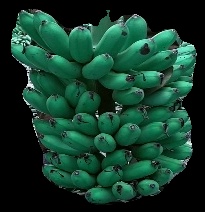
Variety: rasbale
Grade: grade1